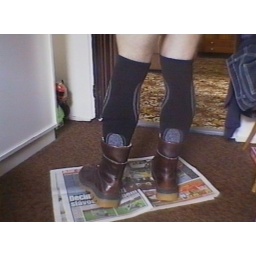
I am a boy and I'm enjoying wearing this nice knee socks ... especially in shoes like that ....